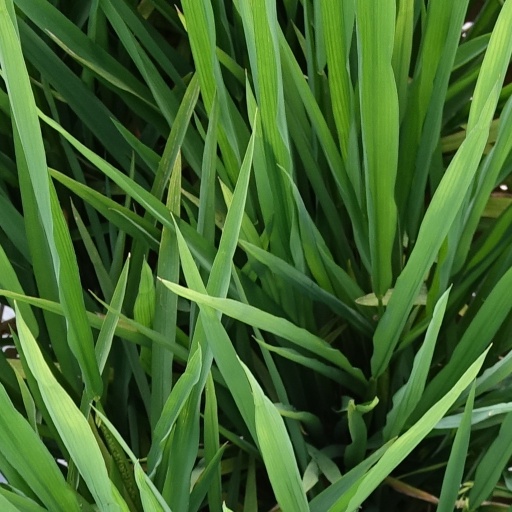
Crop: rice